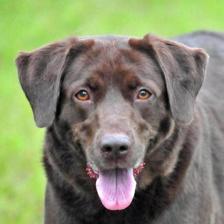
Label: animals